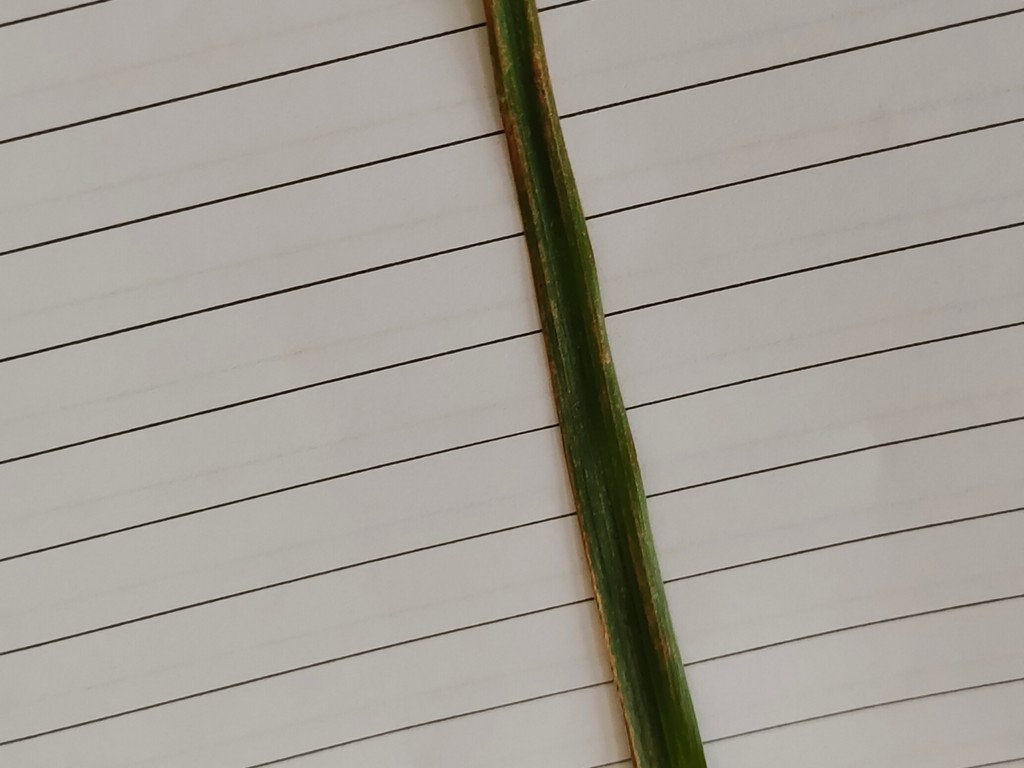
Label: Unhealthy